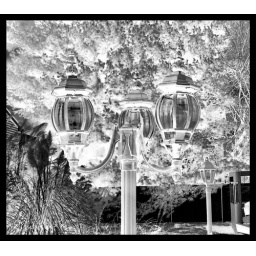
Imagine where lamp posts grow like trees against snow capped mountains...